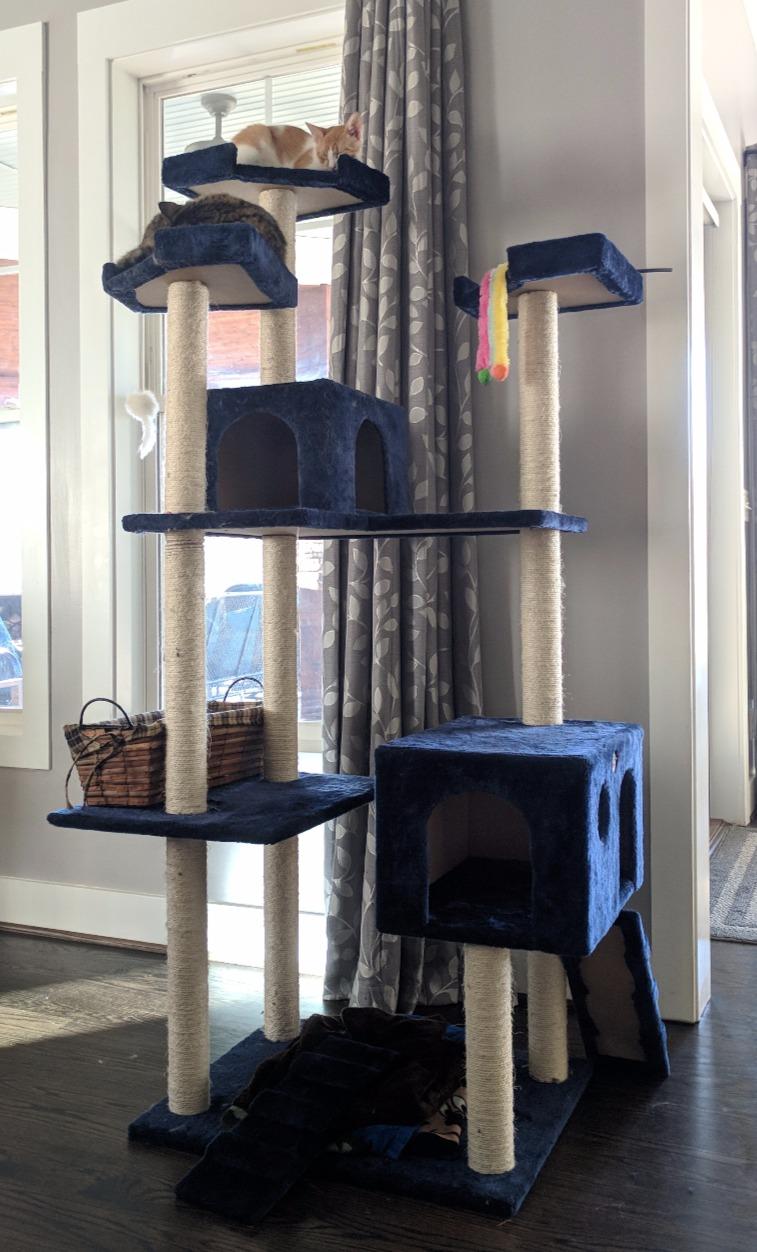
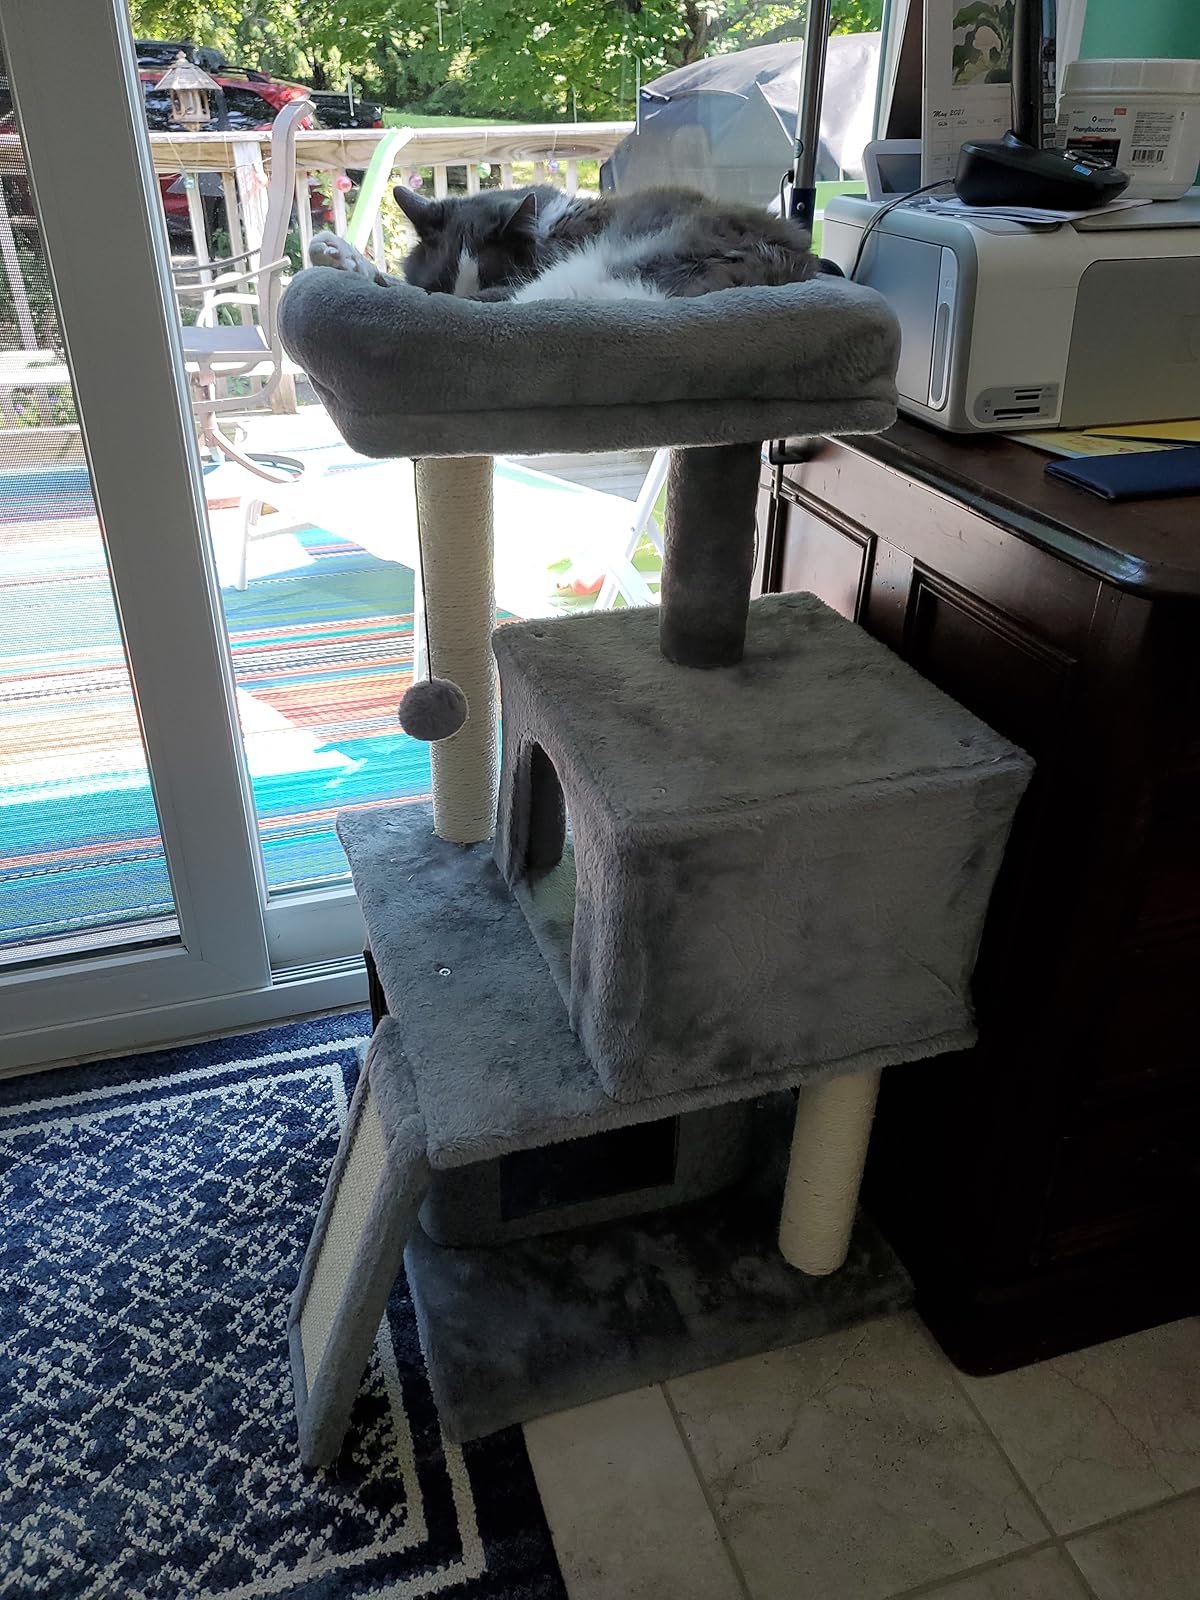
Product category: items_cat tree
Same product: no